Laurence Harvey

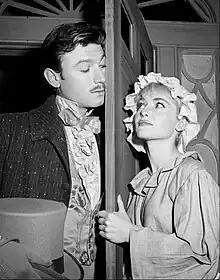
Harvey and Diane Cilento in the television play "The Small Servant". Both made their U.S. television debuts in this production for "The Alcoa Hour" (1955).

After moving to London, he enrolled in the Royal Academy of Dramatic Art, but left RADA after three months.